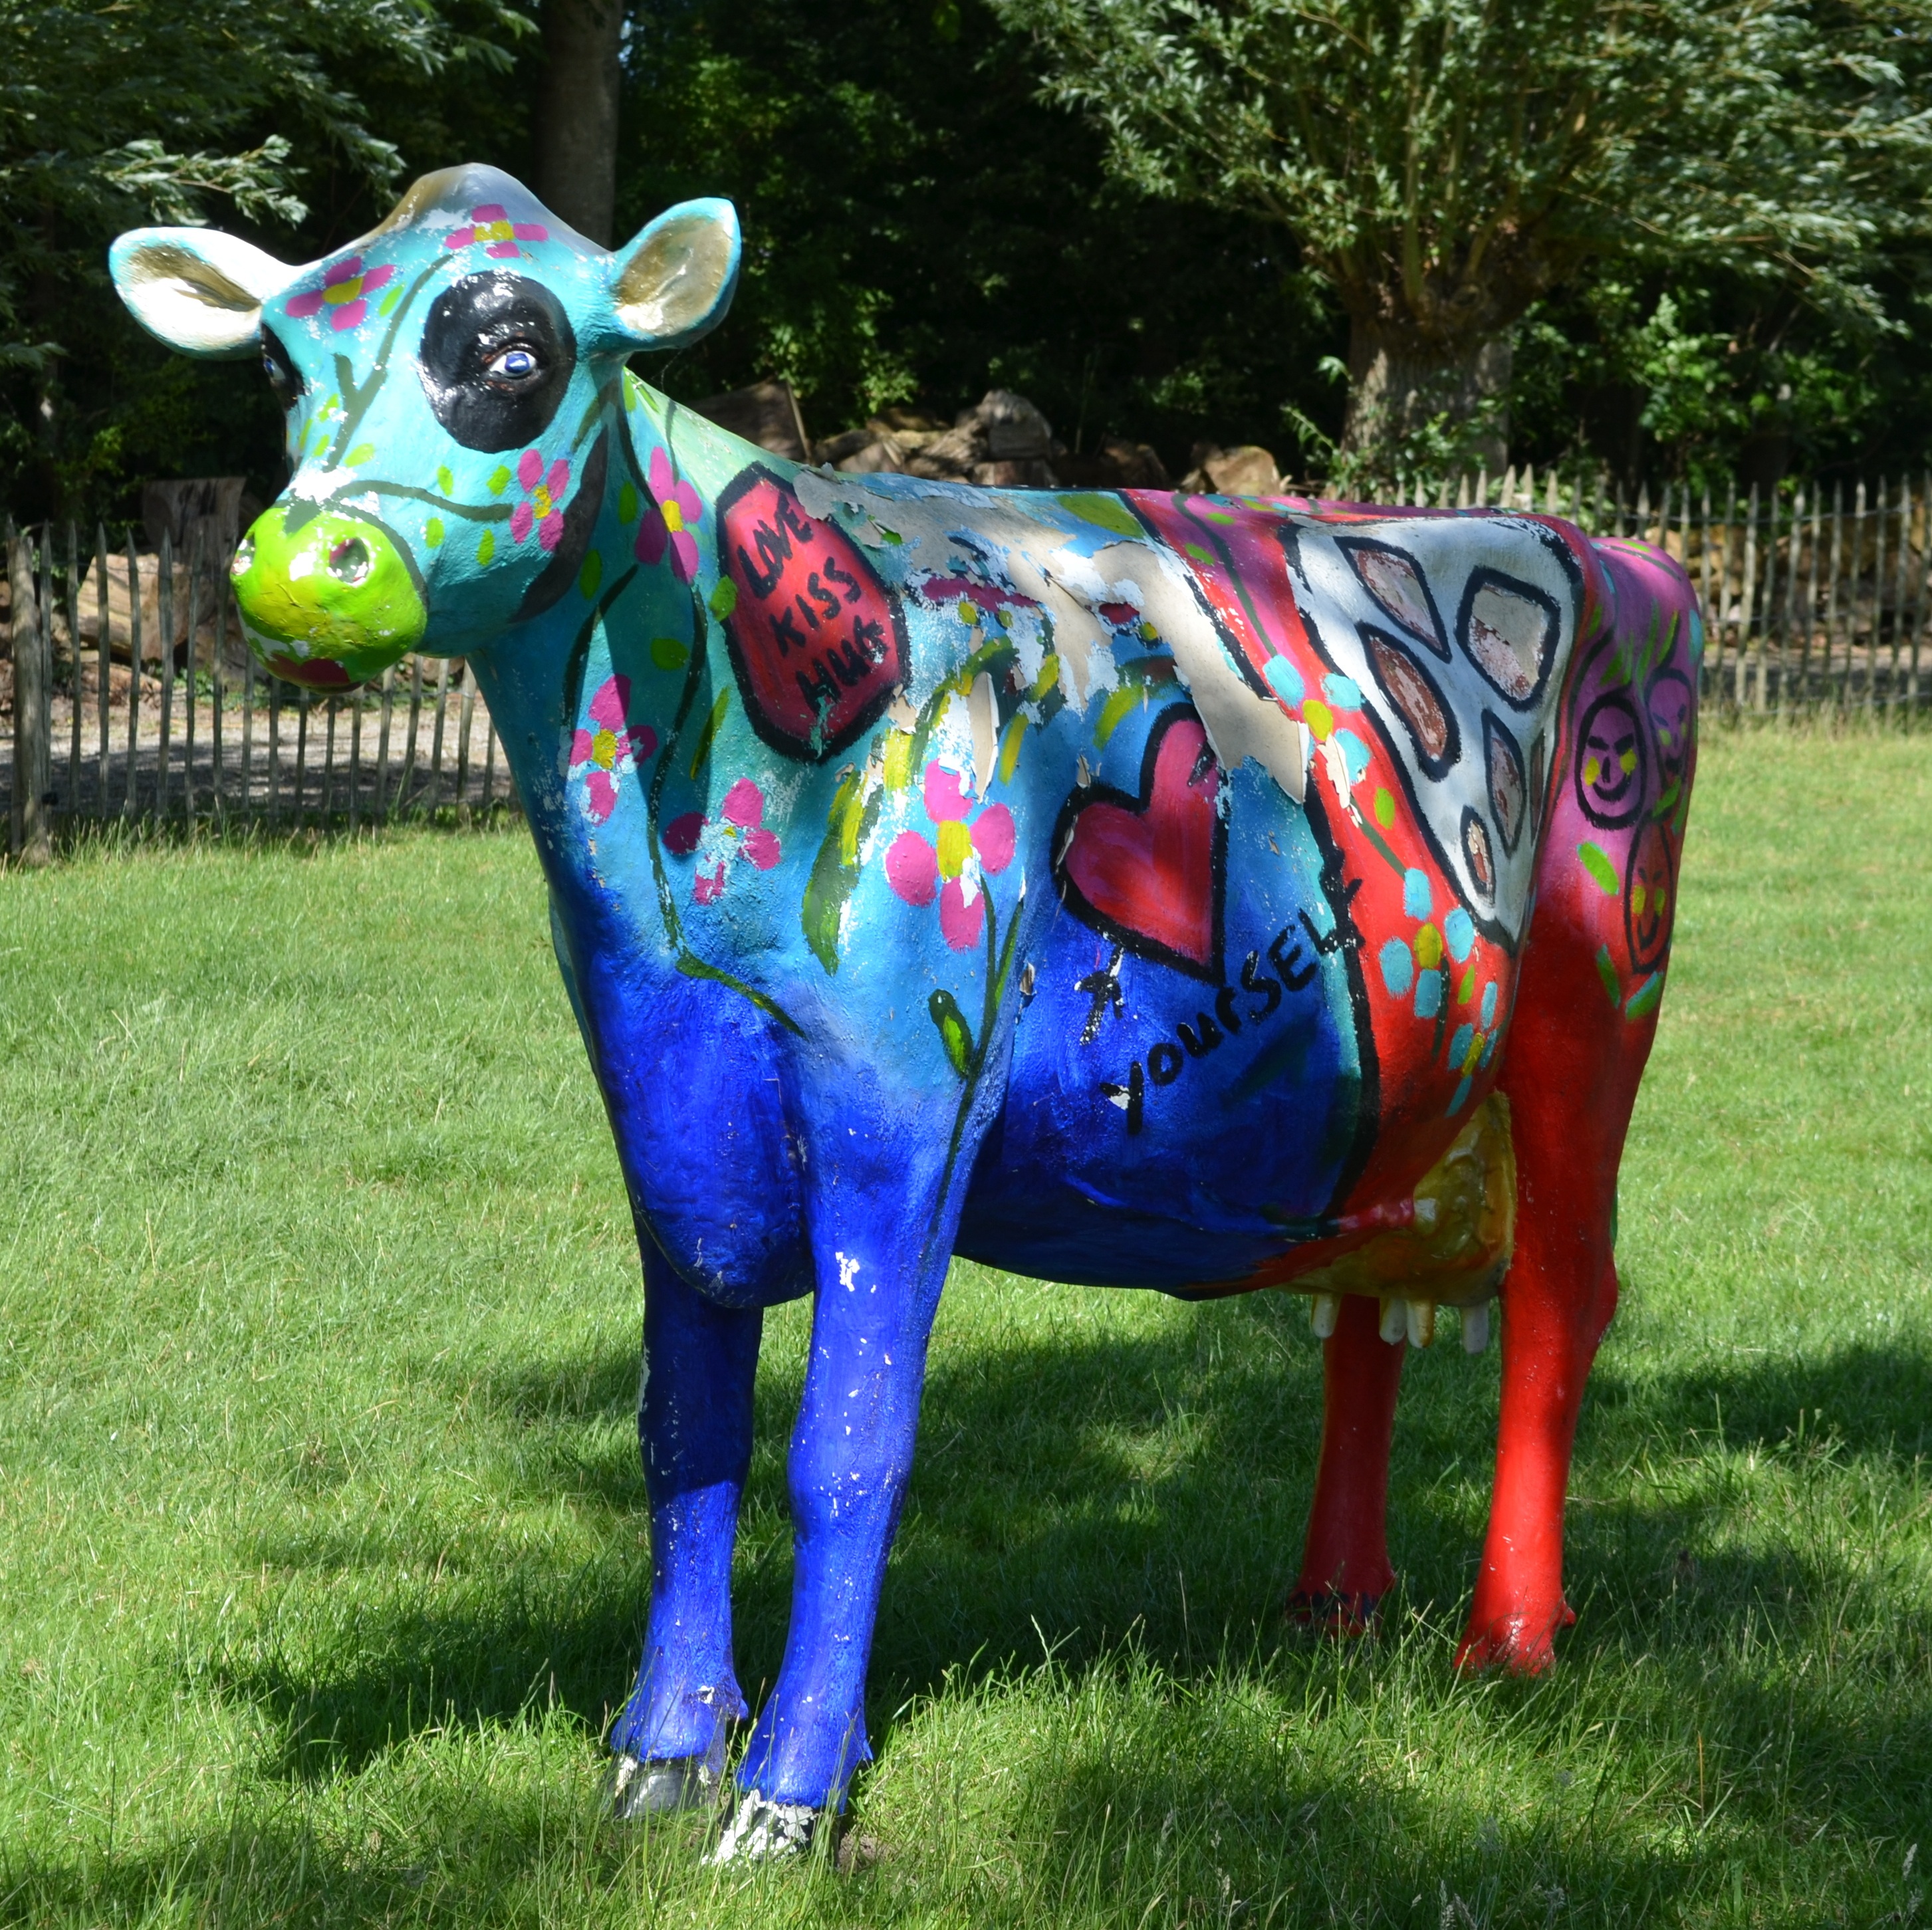
grass, statue, cow, colorful, agriculture, sculpture, art, figure, painted, farmers, pack animal, colorful painted, cattle like mammal